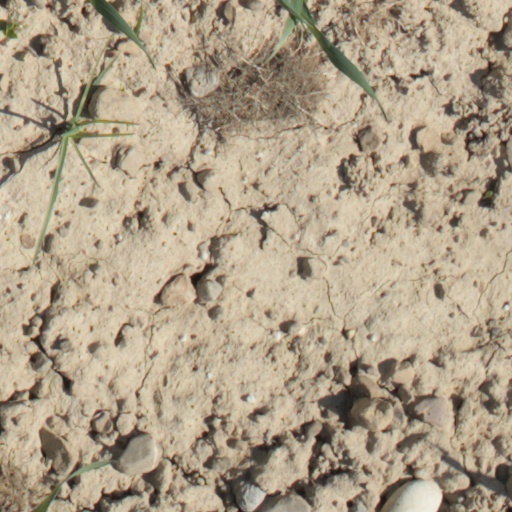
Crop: wheat